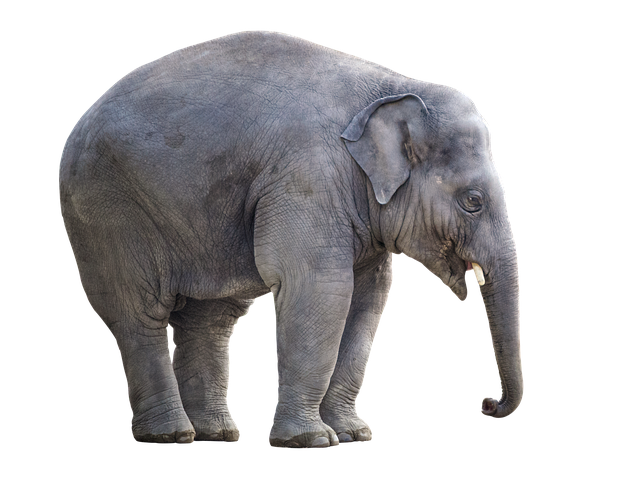
elephant